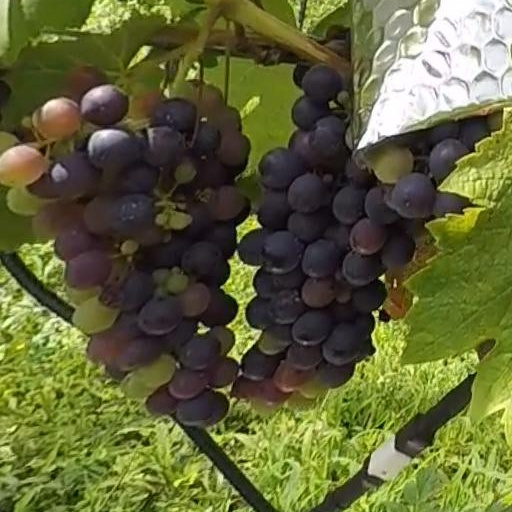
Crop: grape